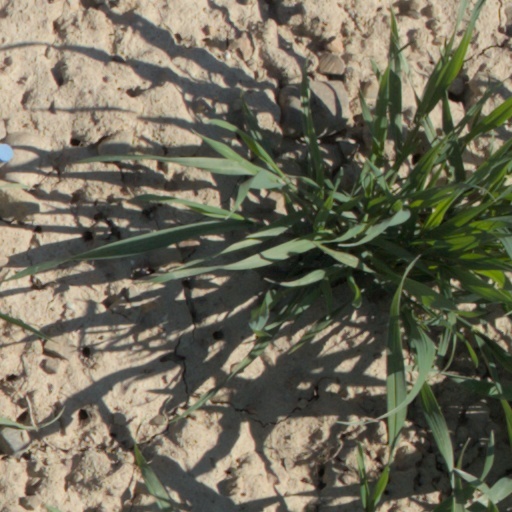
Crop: wheat